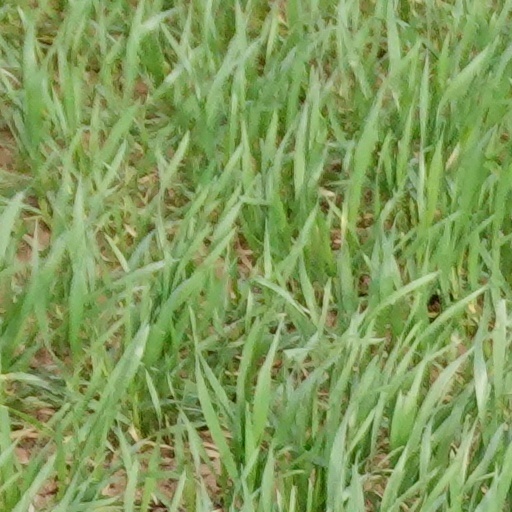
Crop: wheat